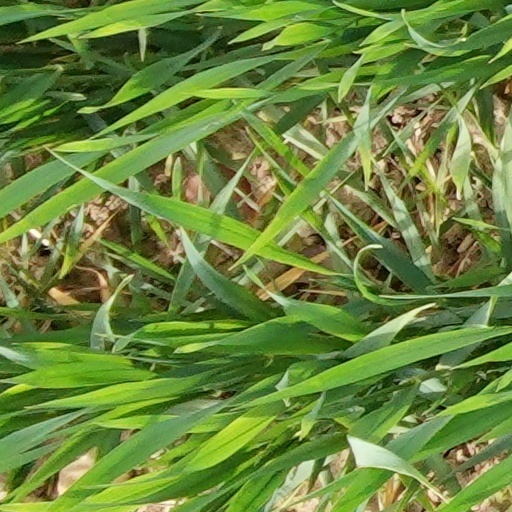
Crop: wheat